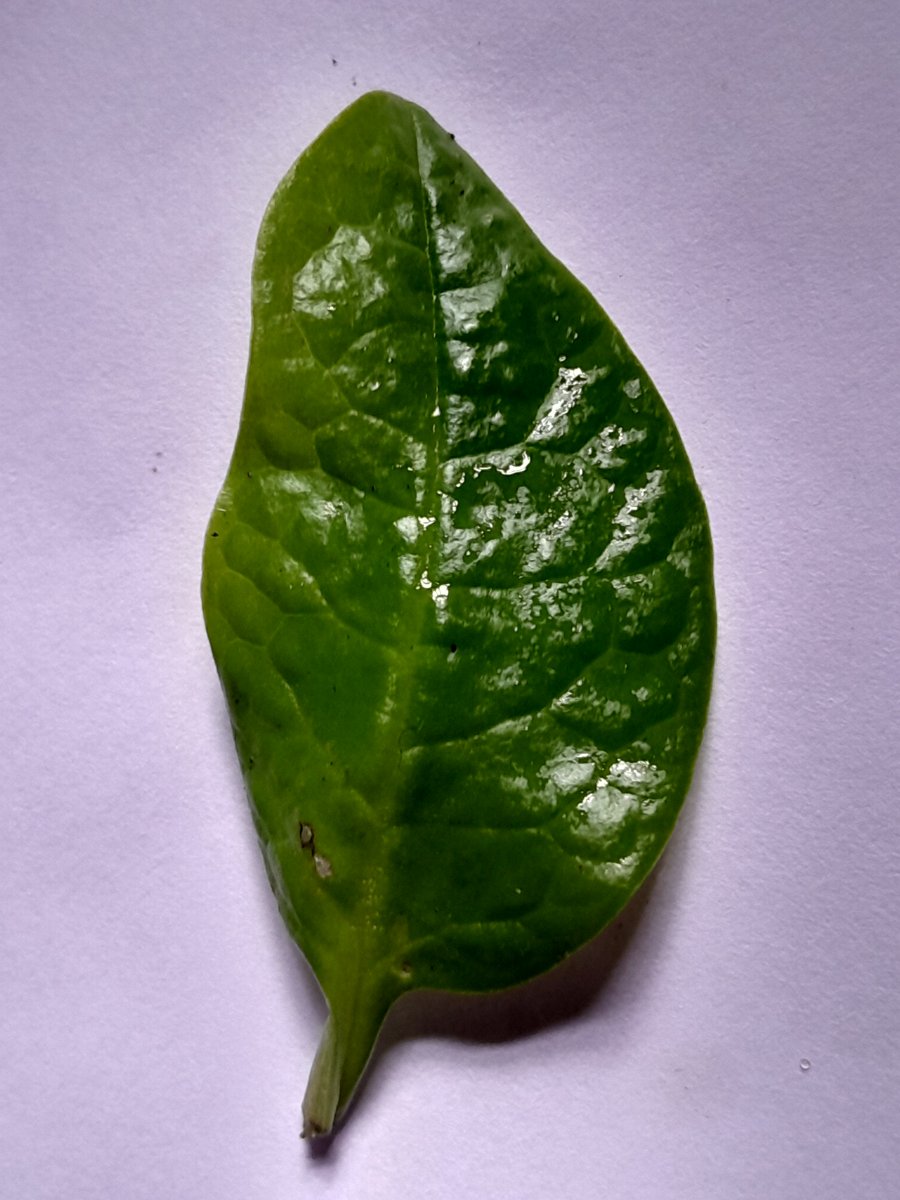
Label: Bacterial-Spot